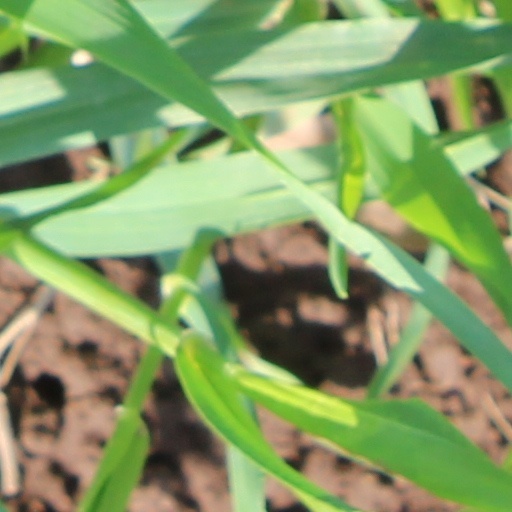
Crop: wheat